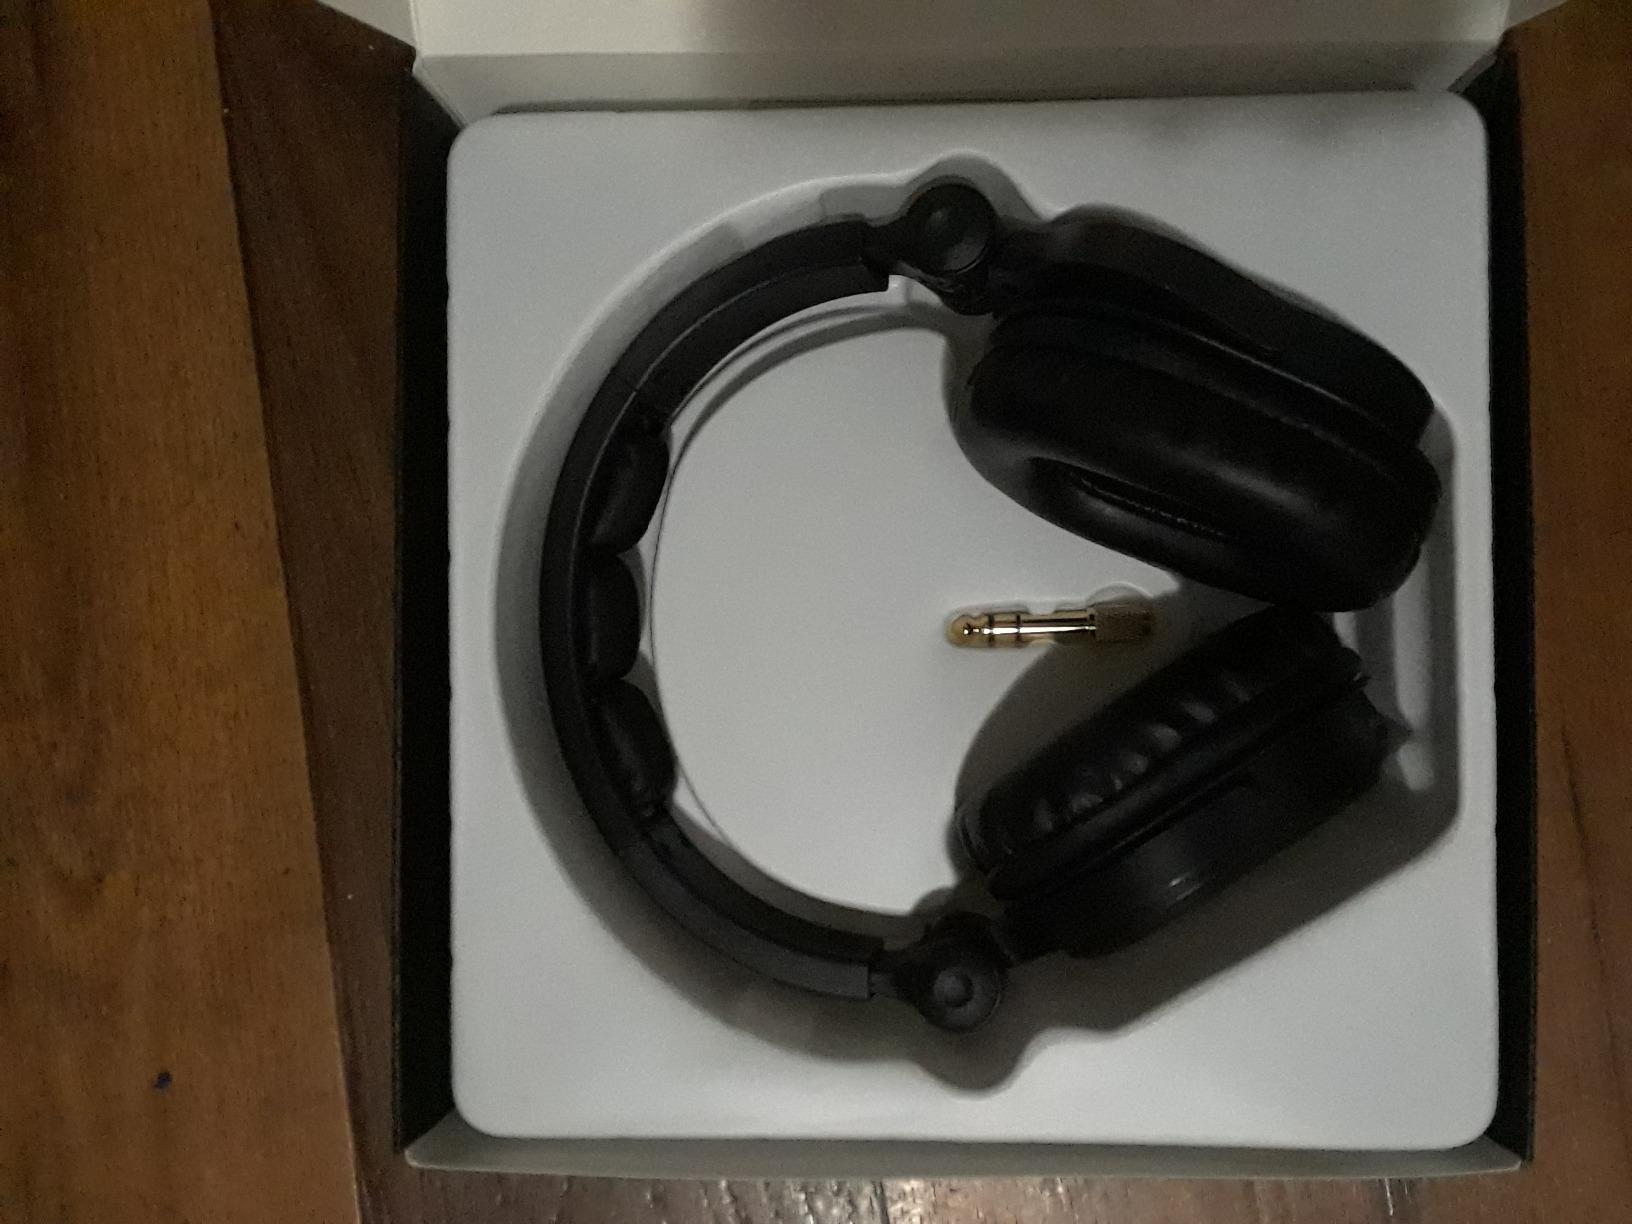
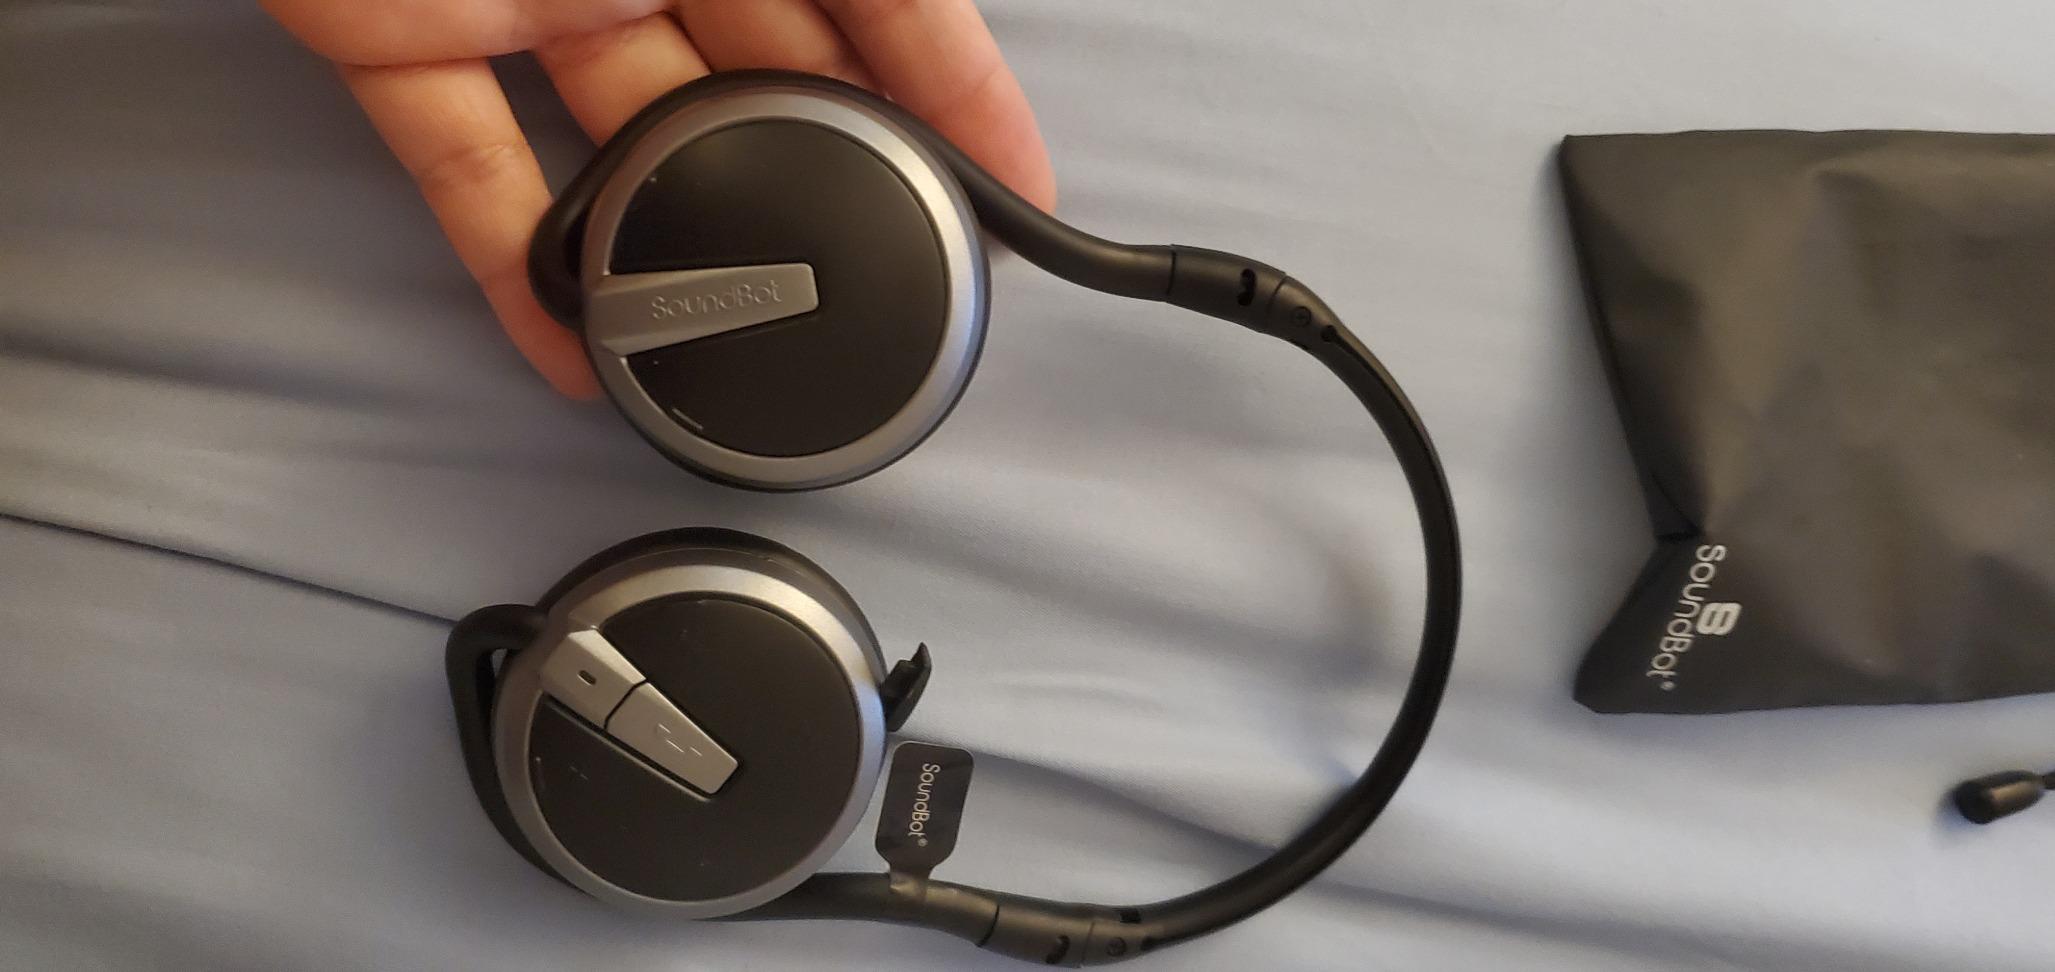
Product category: headphones
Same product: no